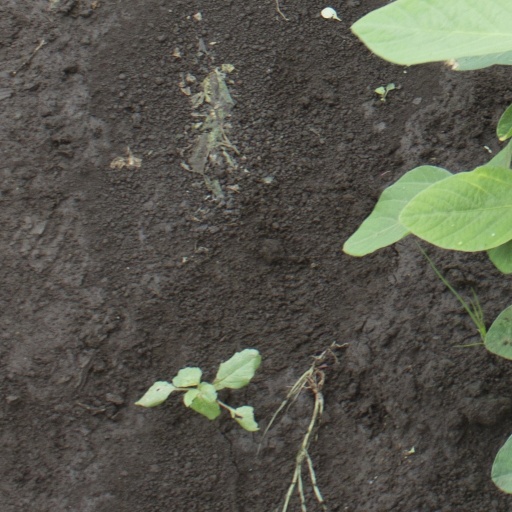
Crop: soybean